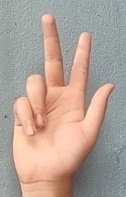
ASL sign: 3